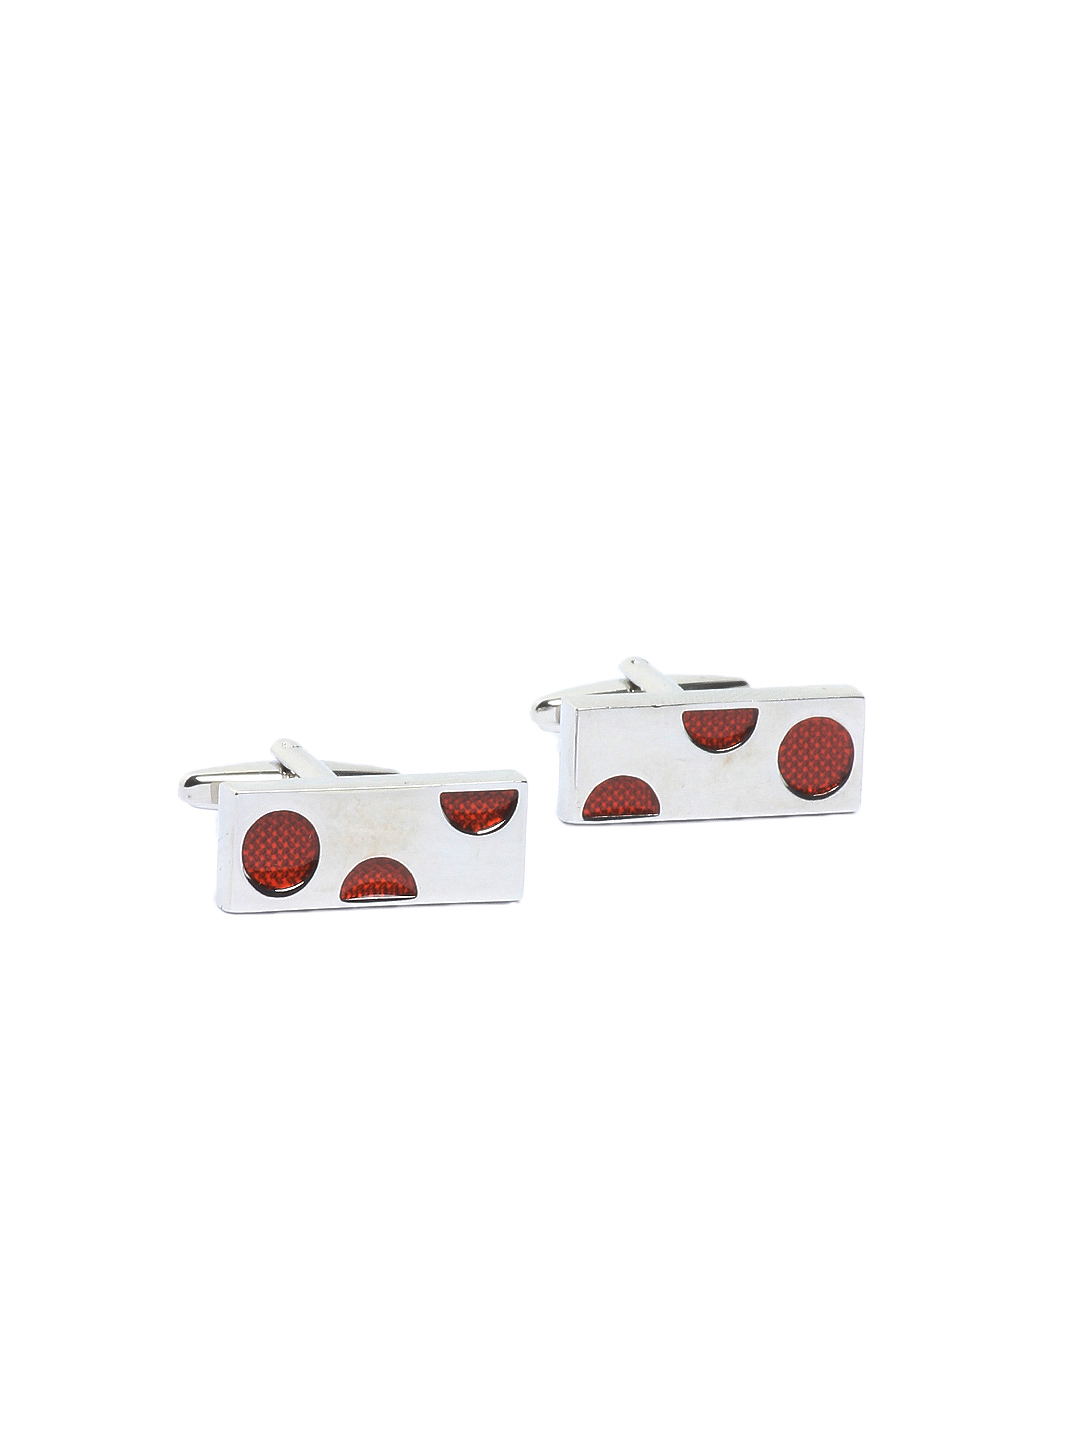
Hakashi Men Red Cufflinks
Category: Accessories / Cufflinks / Cufflinks
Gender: Men
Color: Red
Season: Summer 2012
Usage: Casual